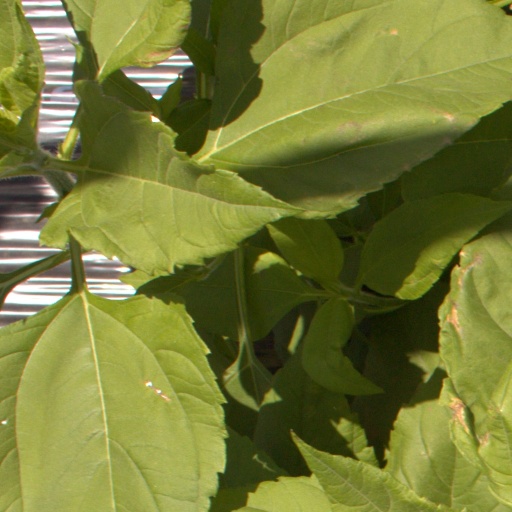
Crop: Jerusalem artichoke